Lyperobius huttoni

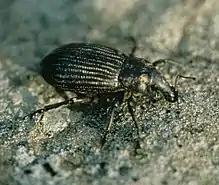
"Lyperobius huttoni" photographed by Greg Sherley

This weevil is dark-coloured and about 2 cm long, with a short thick rostrum. Males and females are difficult to distinguish externally; females are slightly larger, and have a larger and more rounded fifth abdominal ventrite. George Hudson, comparing this species with "Lyperobius hudsoni", described the species as follows: